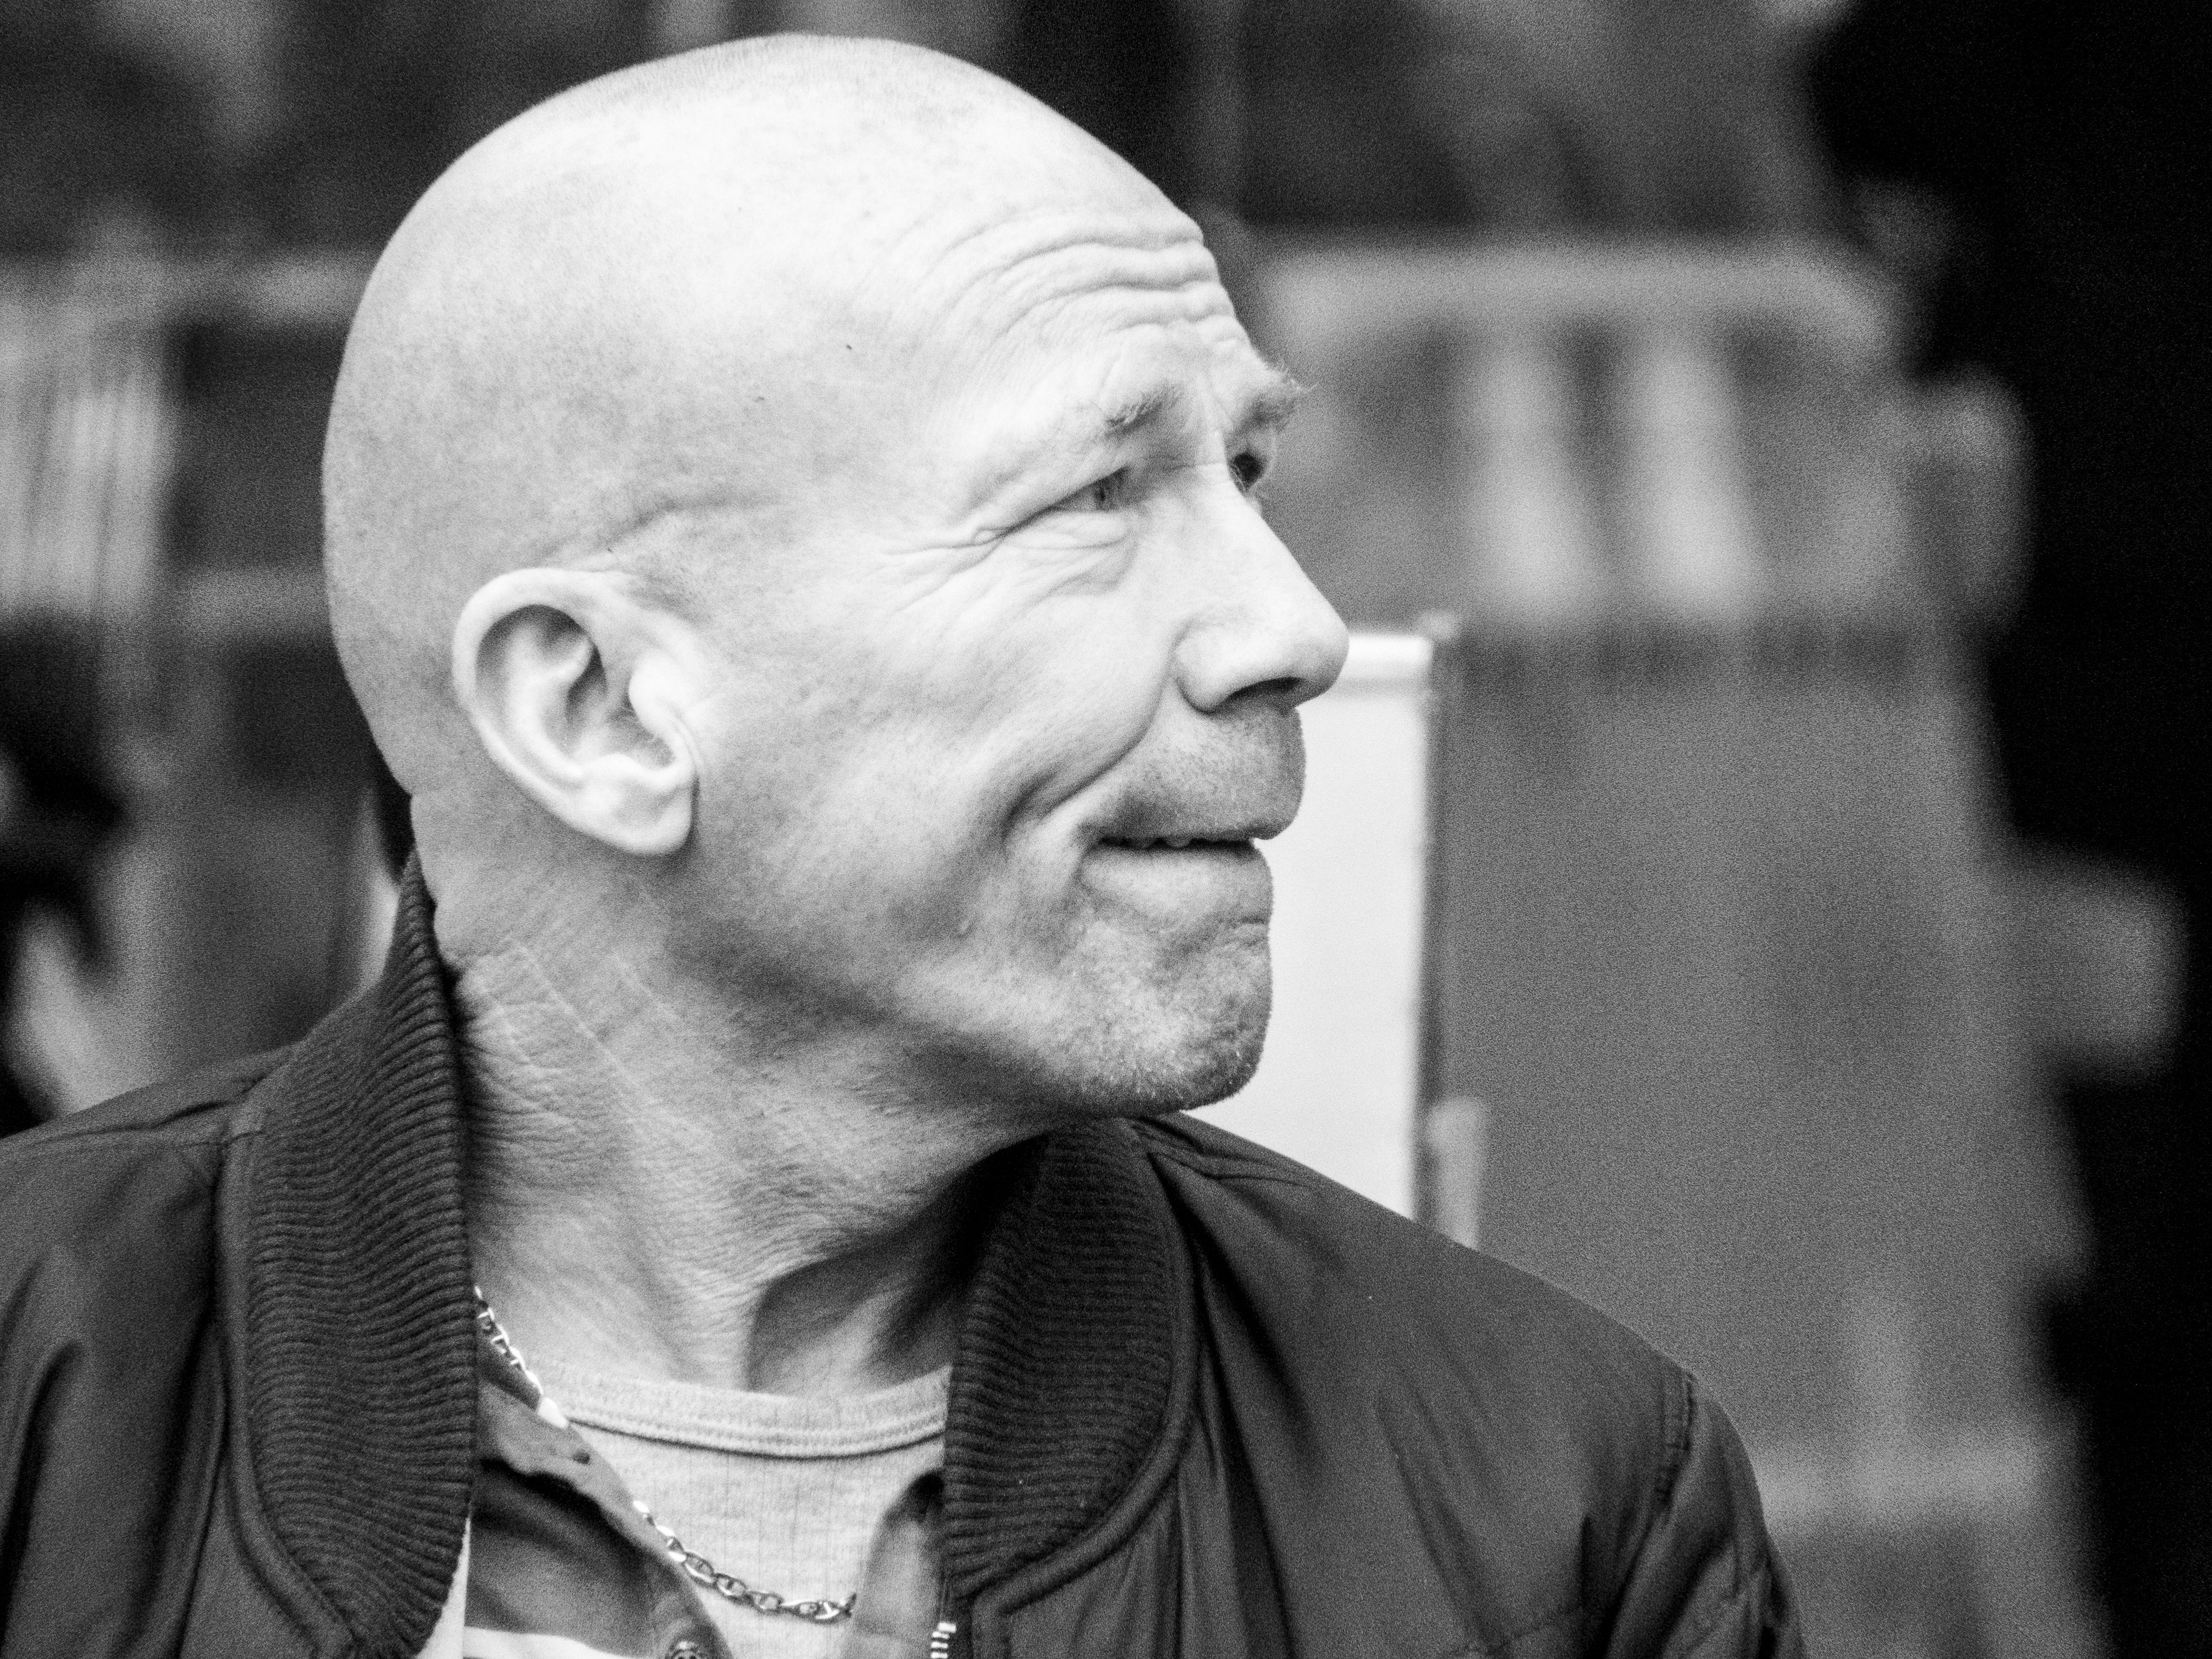
man, person, black and white, people, male, portrait, monochrome, facial expression, senior citizen, uk, head, photograph, peterborough, monochrome photography